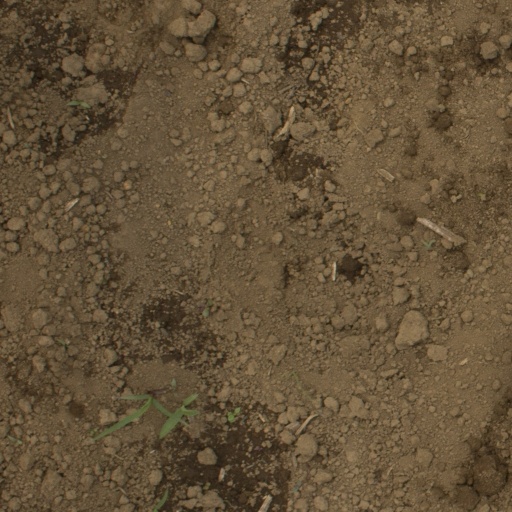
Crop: Jerusalem artichoke